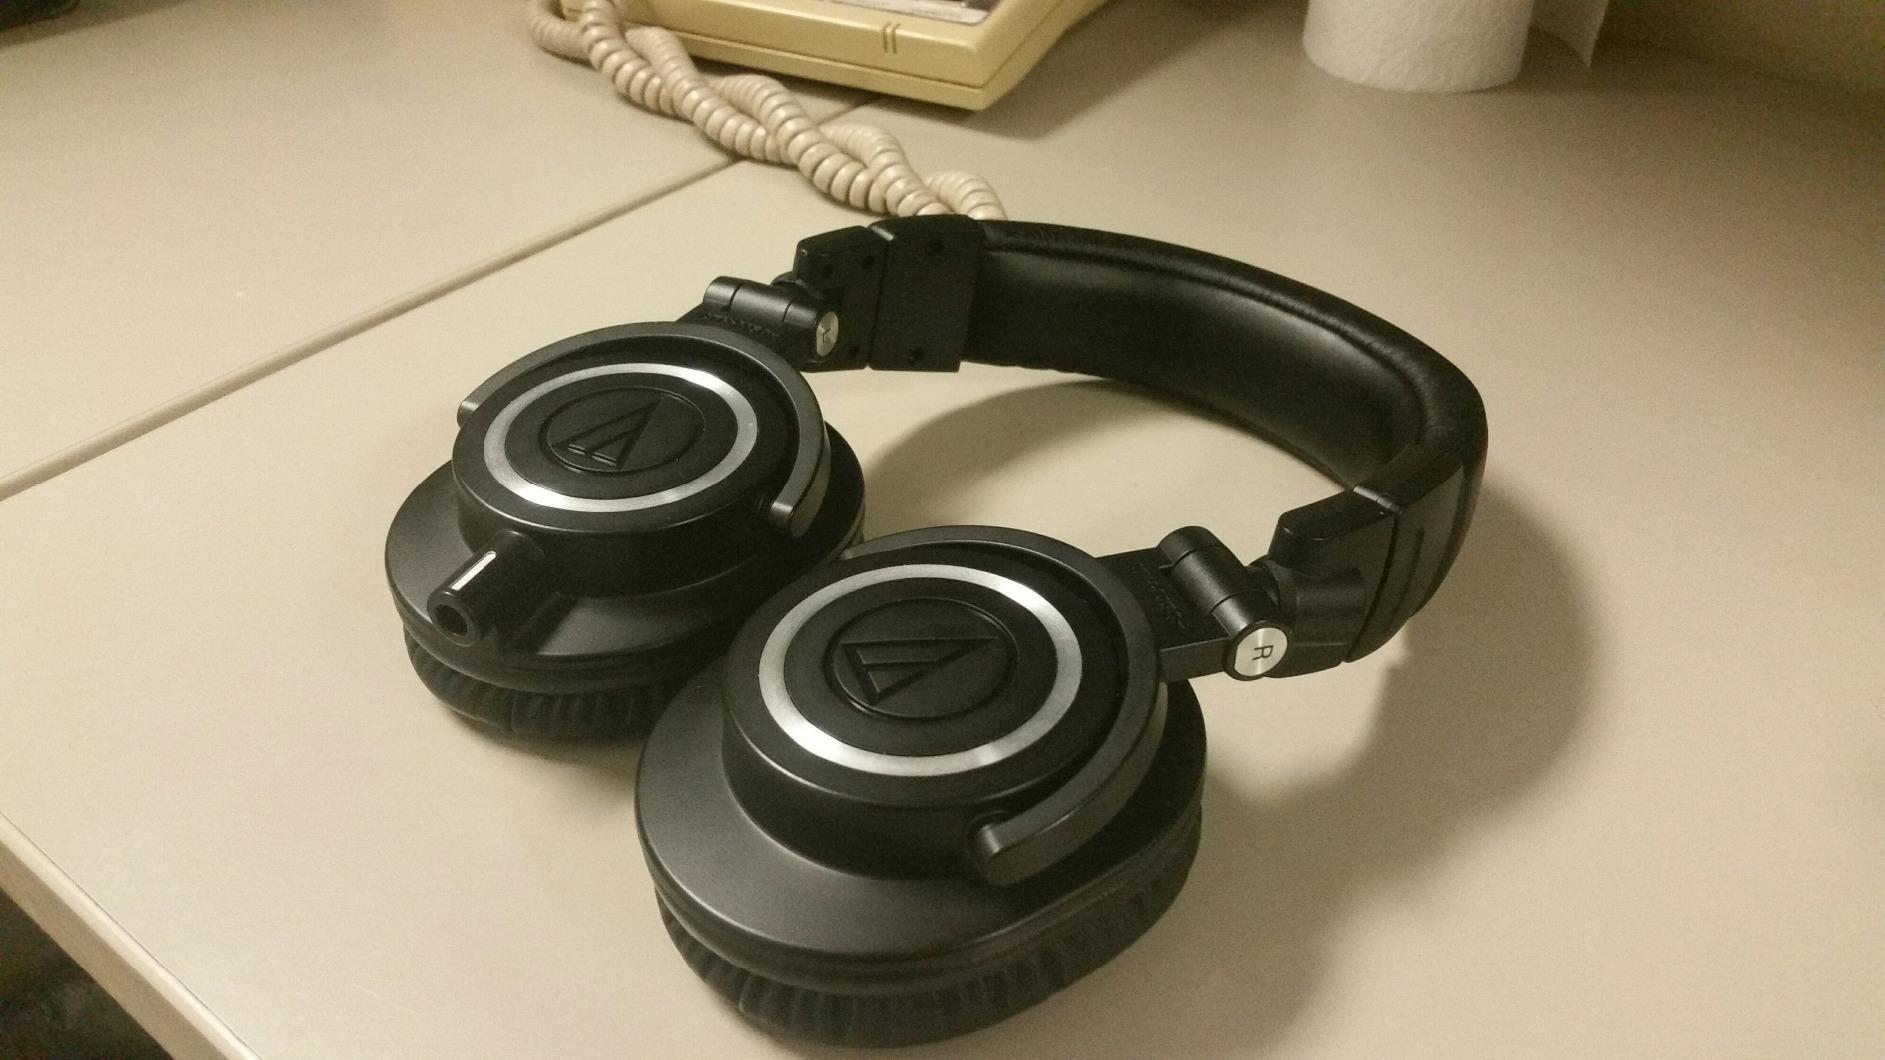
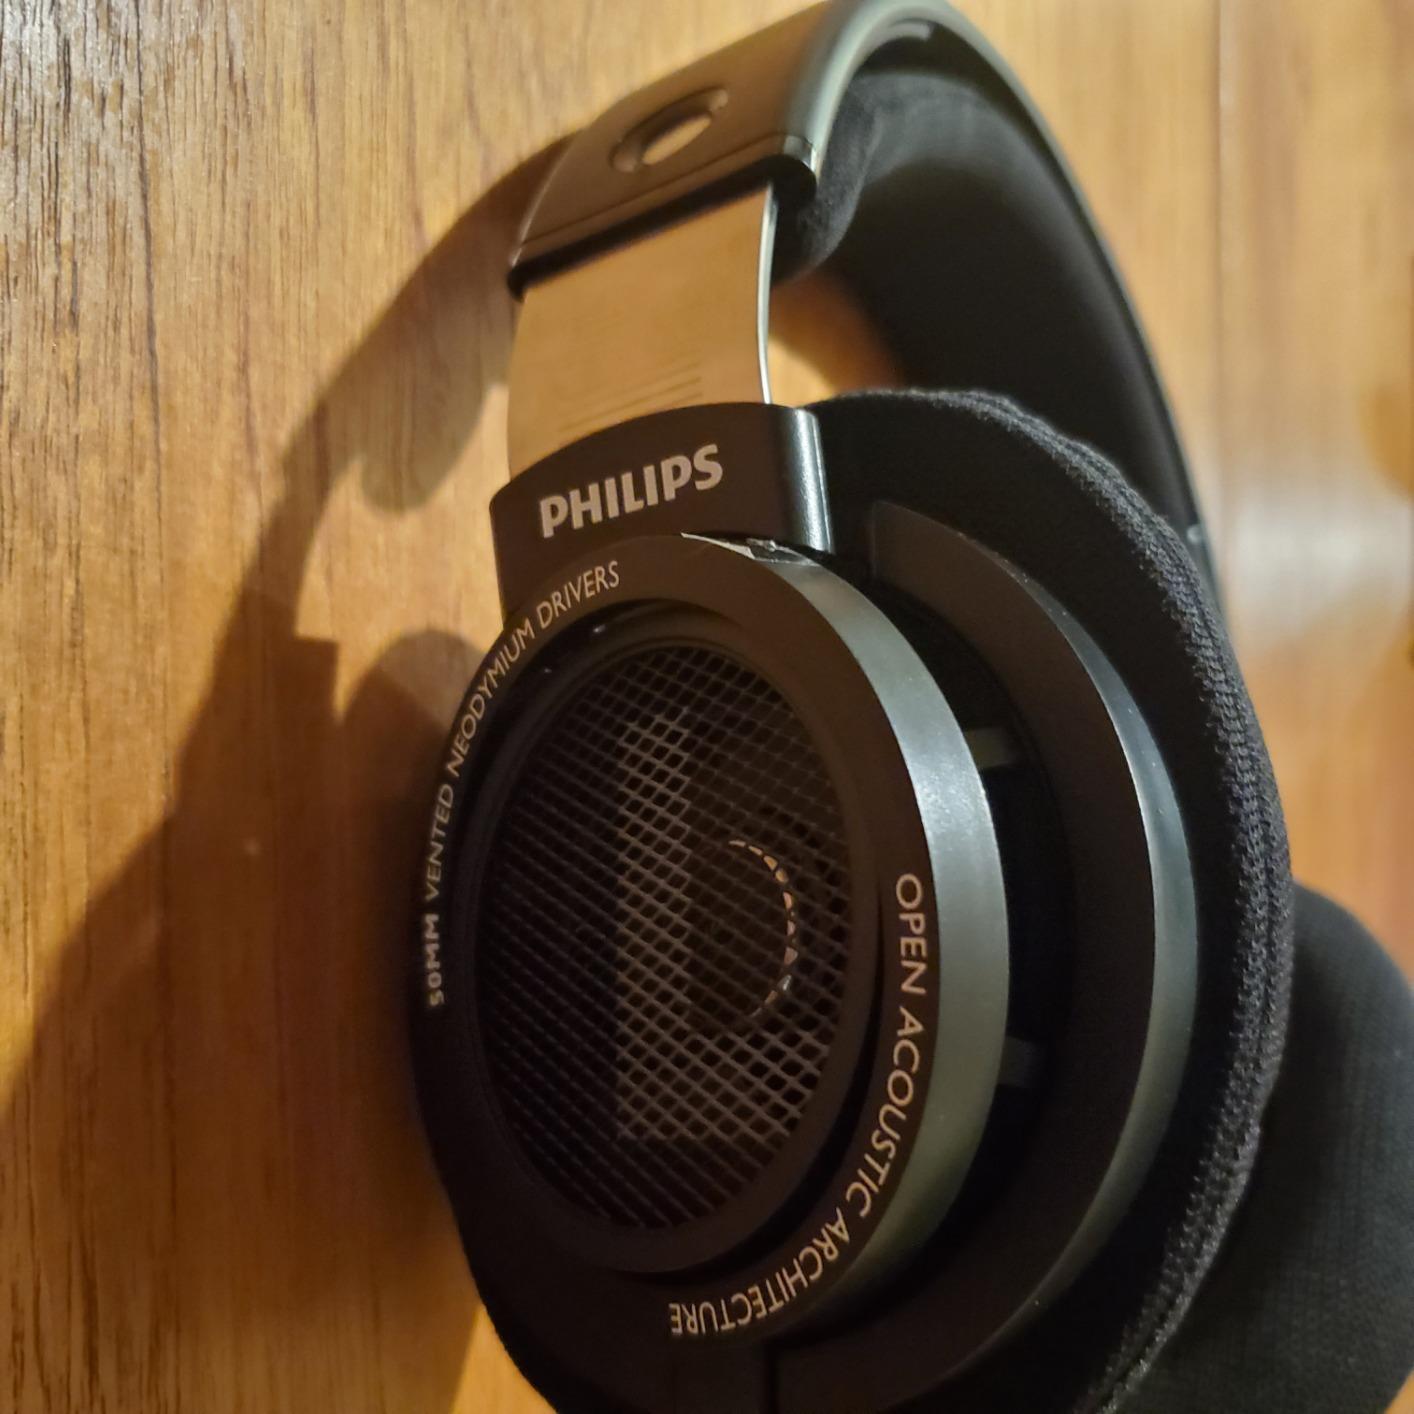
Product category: headphones
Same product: no